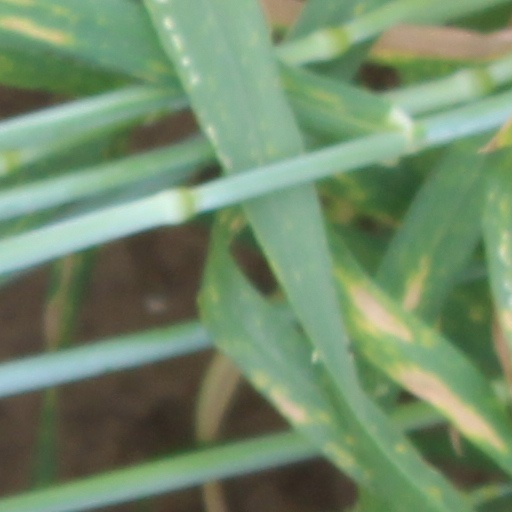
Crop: wheat